Martine Dennis

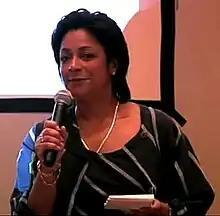
Martine Dennis in 2011

Martine Dennis is a British news anchor. She was most recently a presenter with Al Jazeera English, and before that BBC World News.